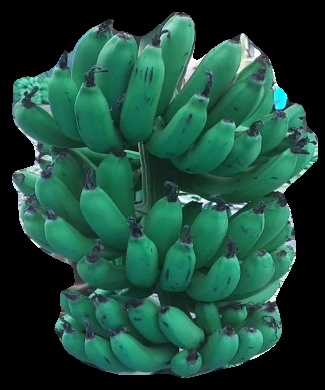
Variety: pachbale
Grade: grade3